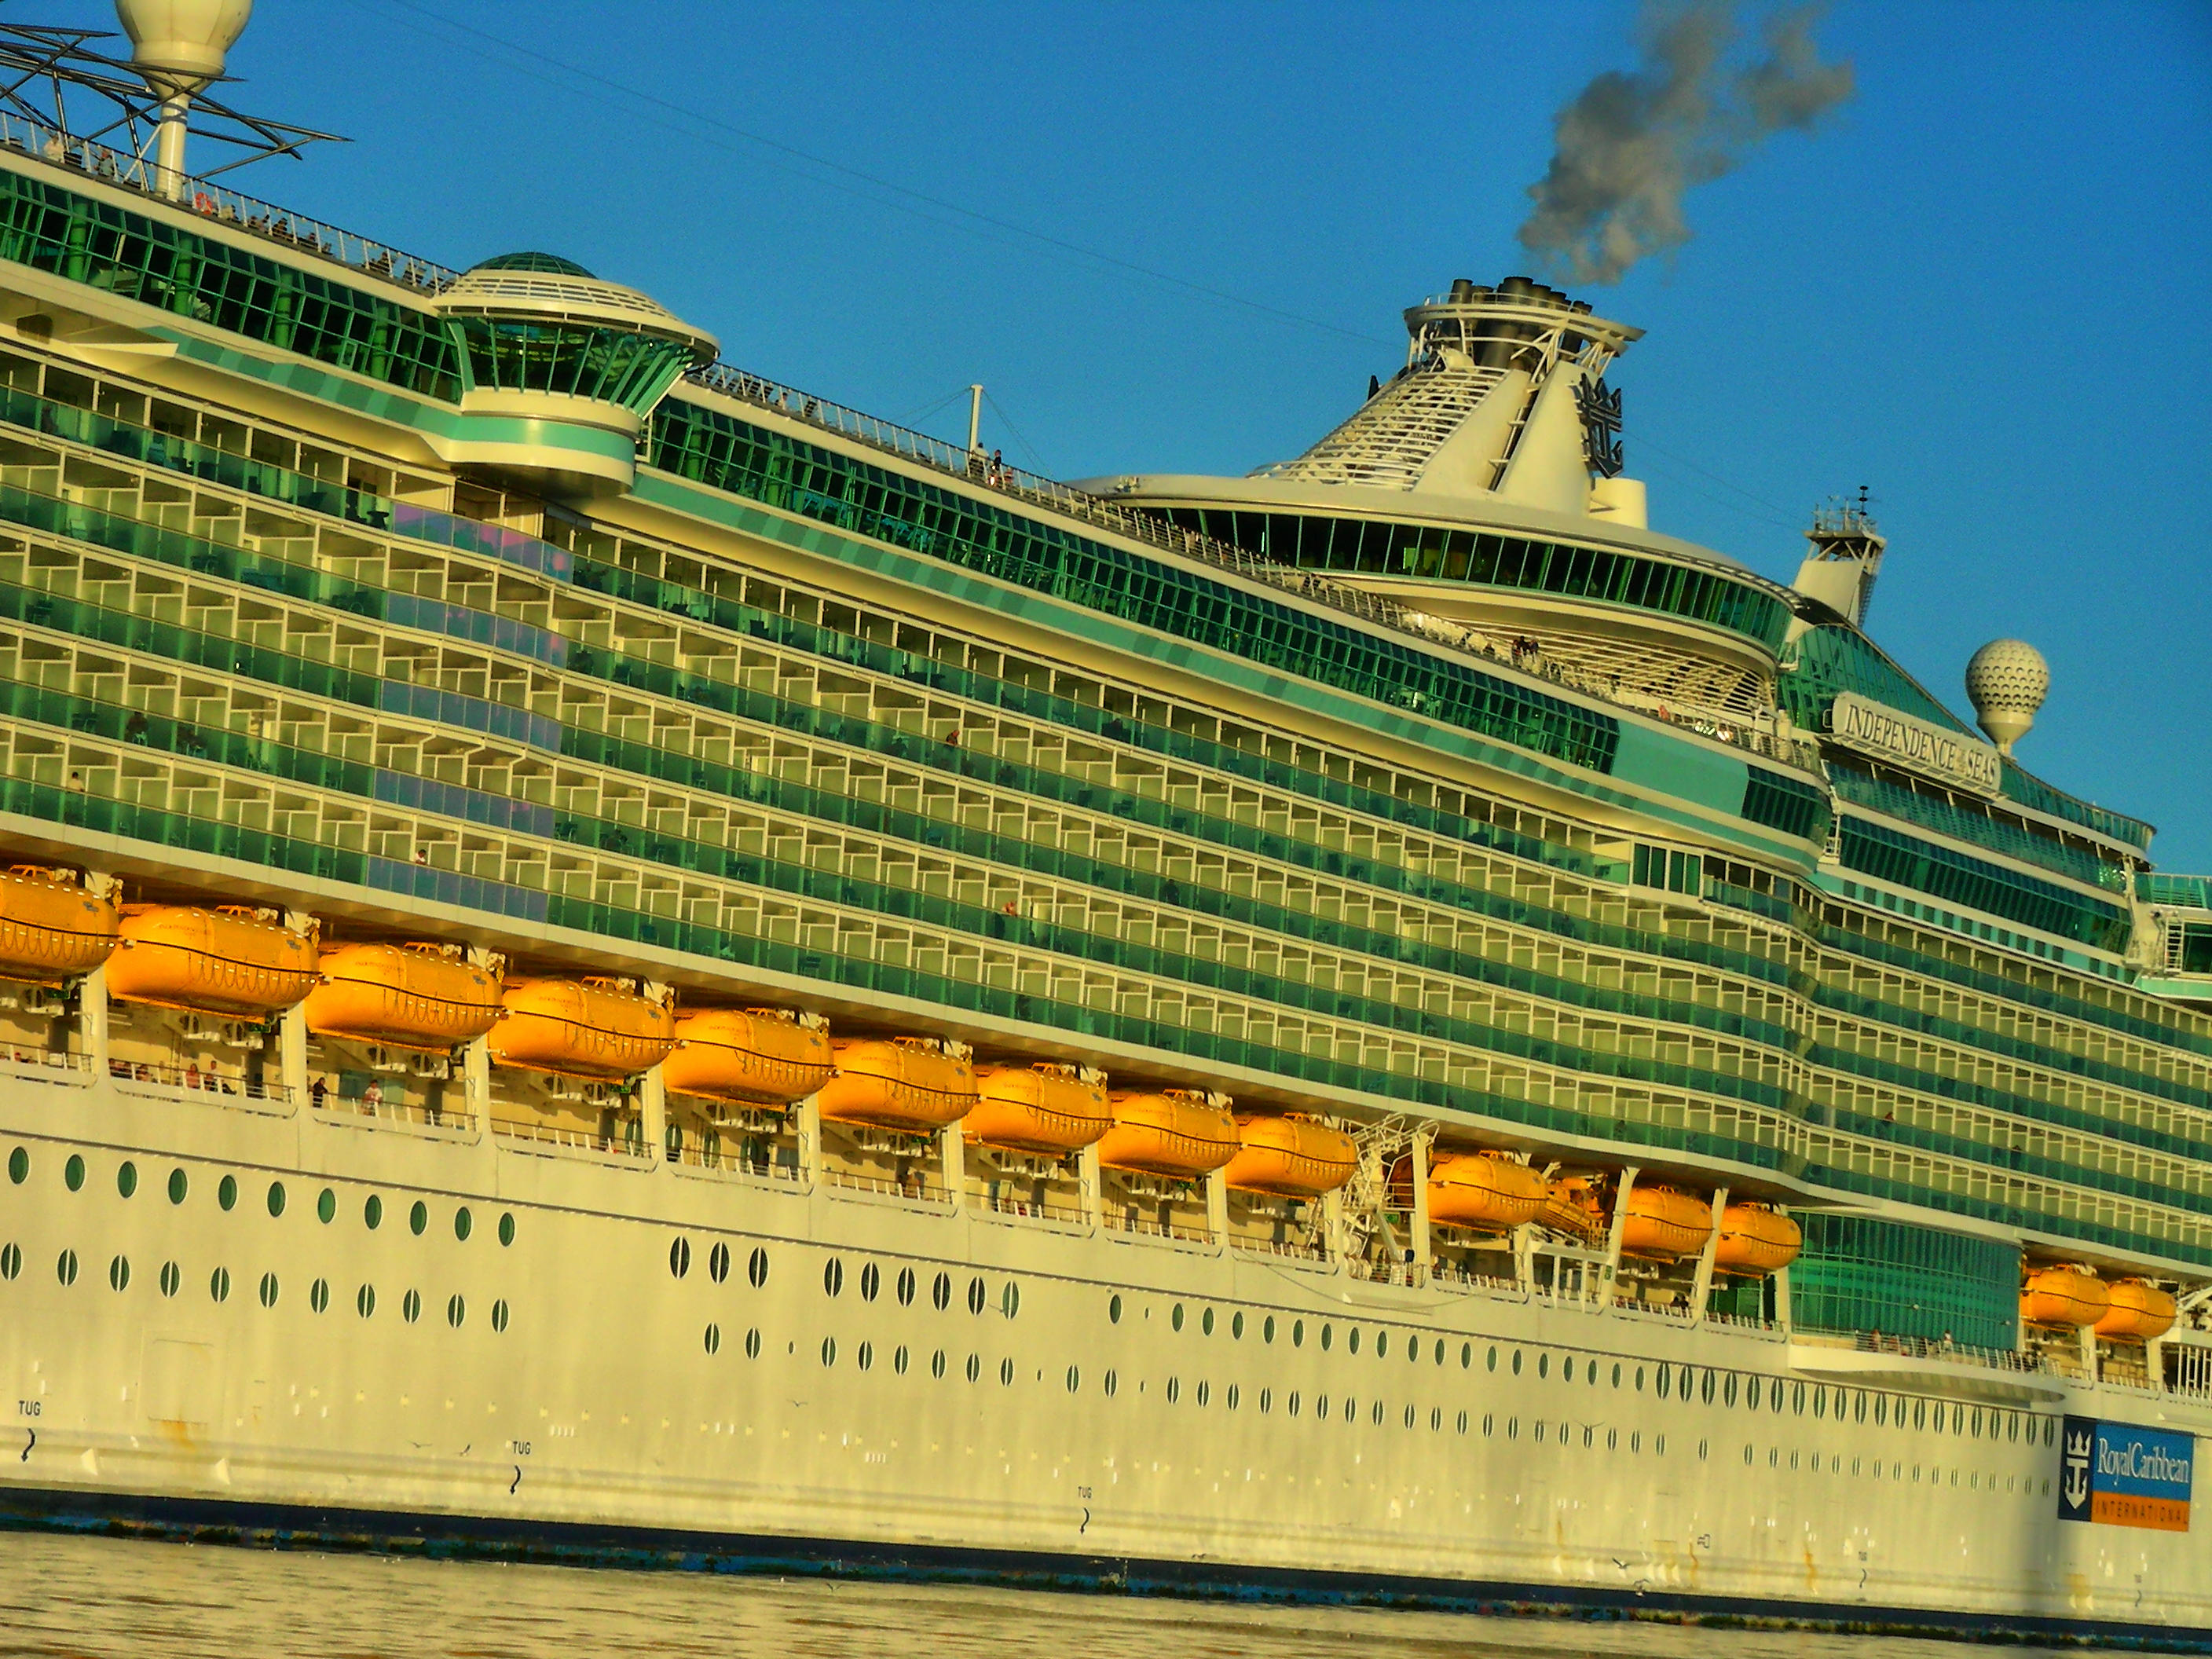
sea, water, palace, ship, vehicle, mar, agua, barco, puerto, crucero, watercraft, cruise ship, porto, auga, embarcacion, marinera, motor ship, passenger ship, atracado, ocean liner